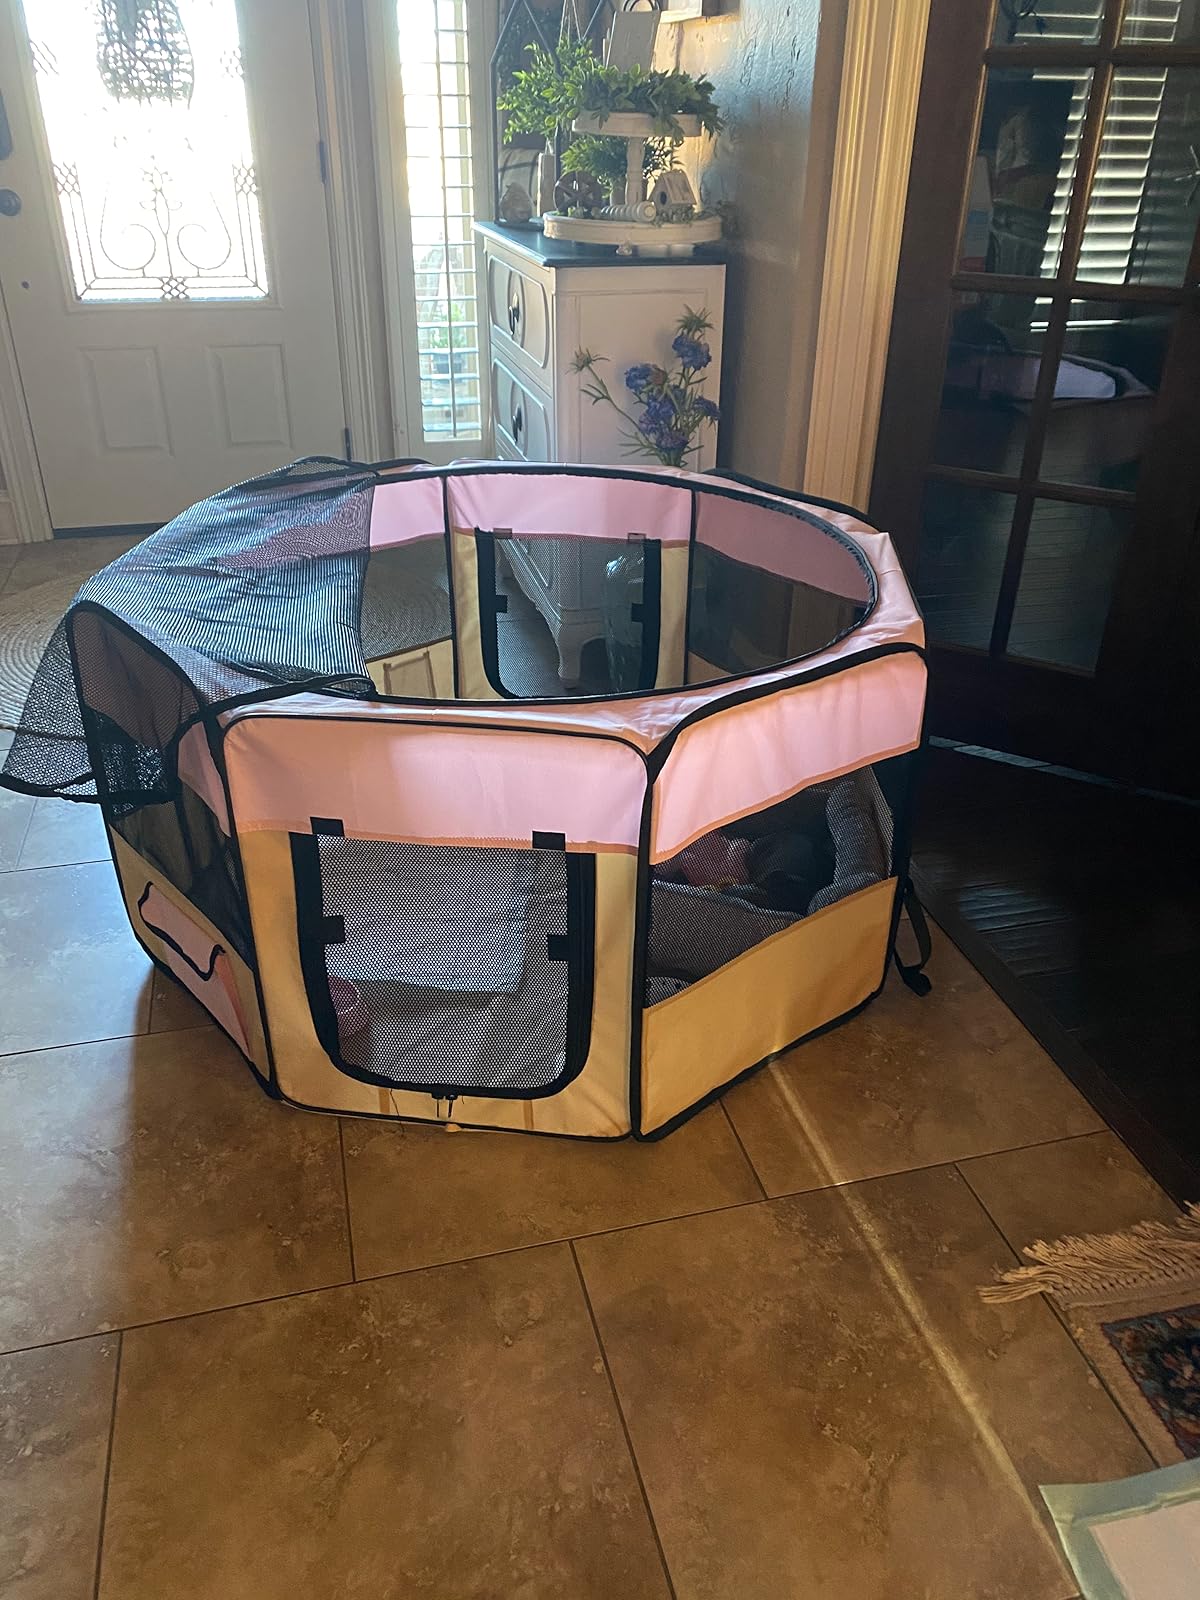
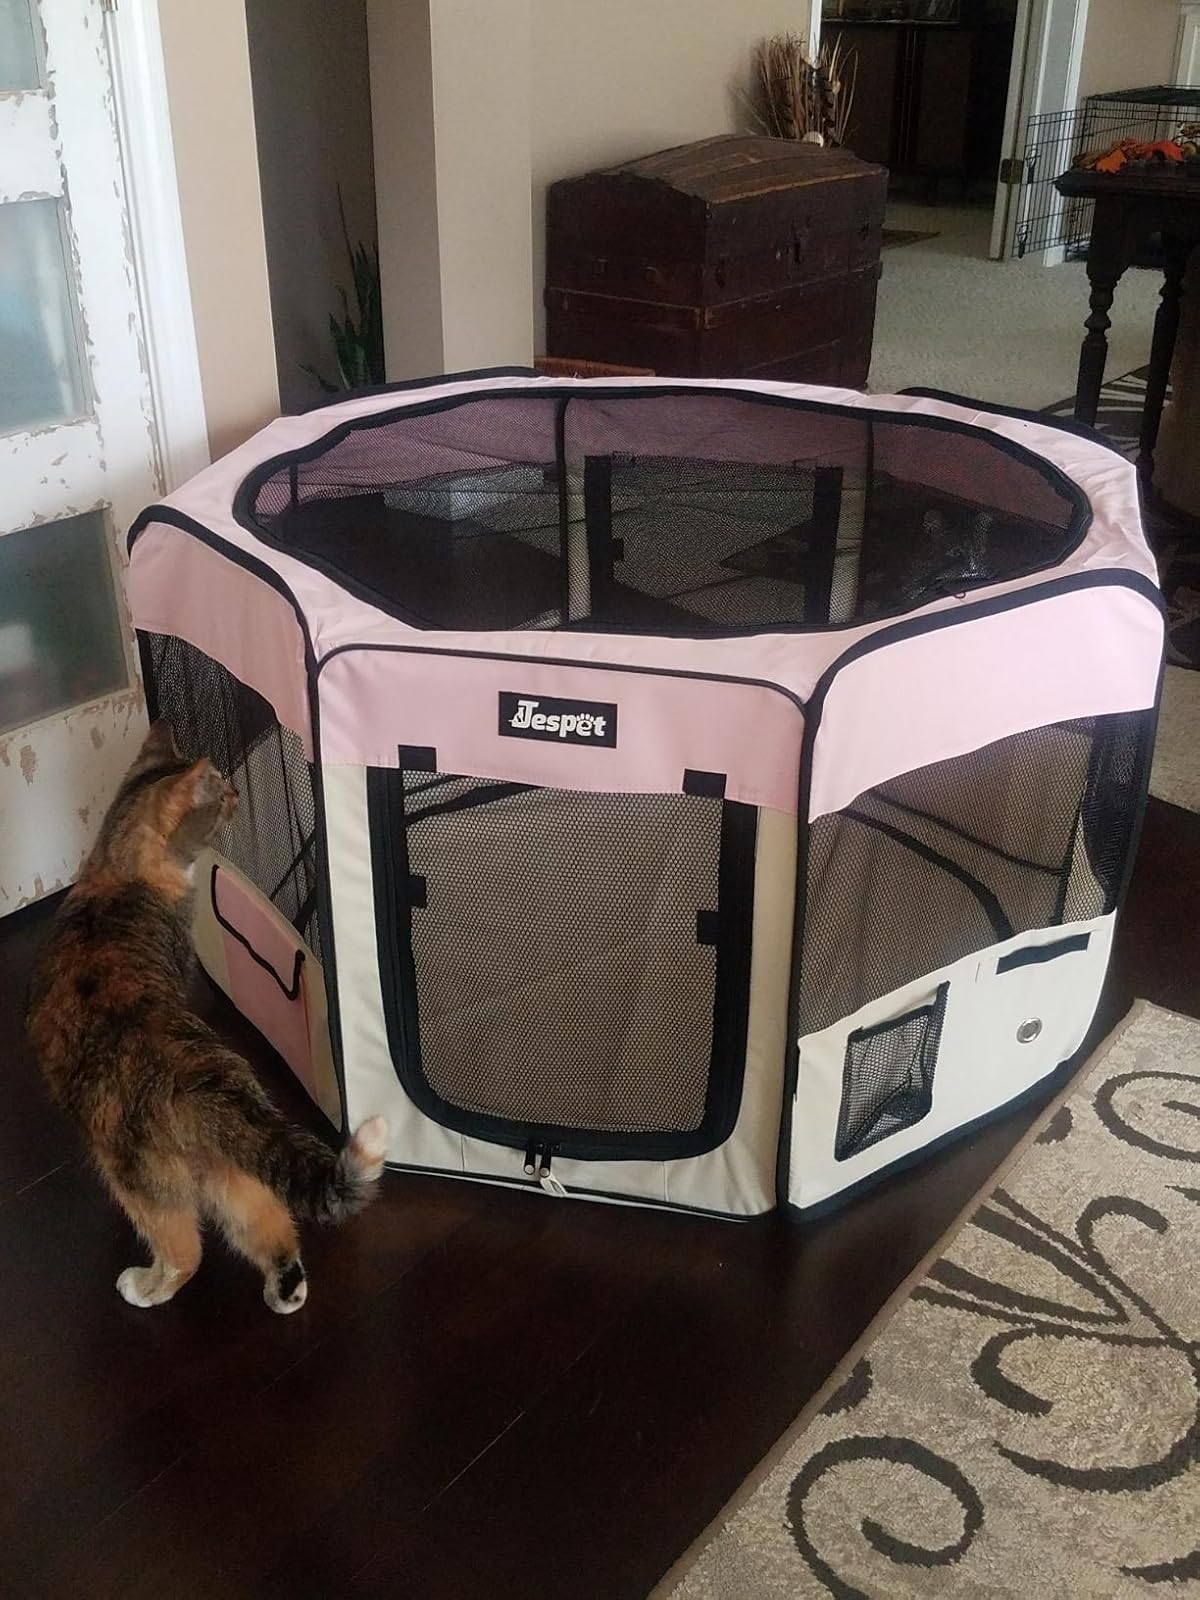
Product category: items_kennel
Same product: no